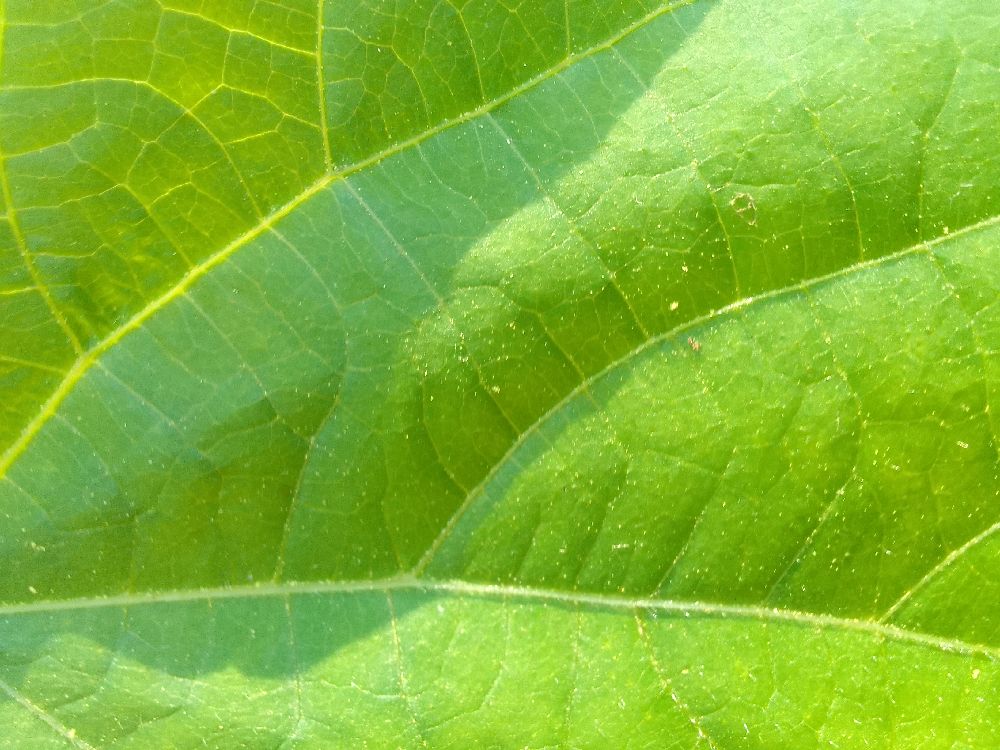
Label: healthy